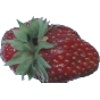
Label: strawberry_wedge